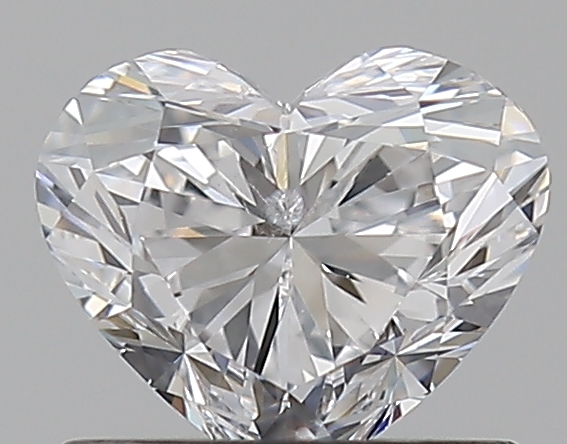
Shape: heart
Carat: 0.7
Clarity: SI2
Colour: D
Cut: EX
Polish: EX
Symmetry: EX
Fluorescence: N
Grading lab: GIA
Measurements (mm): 5.22 x 6.13 x 3.69